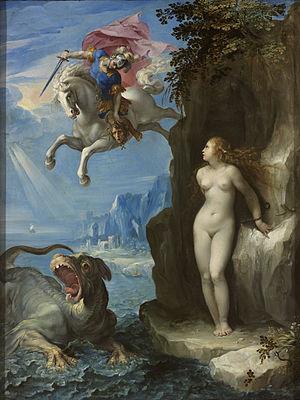
Sovente il sole RV 749 est une aria baroque du XVIIIᵉ siècle, du compositeur maestro et violoniste virtuose italien Antonio Vivaldi, extrait de l'opéra Andromeda Liberata RV 117 de 1726.